William A. Moffett

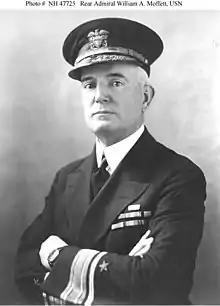
Rear Admiral William A. Moffett

William Adger Moffett (31 October 1869 – 4 April 1933) was an American admiral and Medal of Honor recipient known as the architect of naval aviation in the United States Navy.